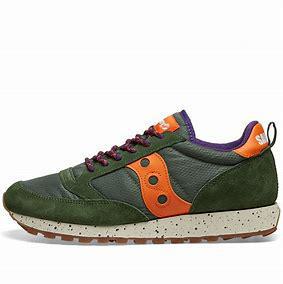
Brand: Saucony
Model: Jazz Original